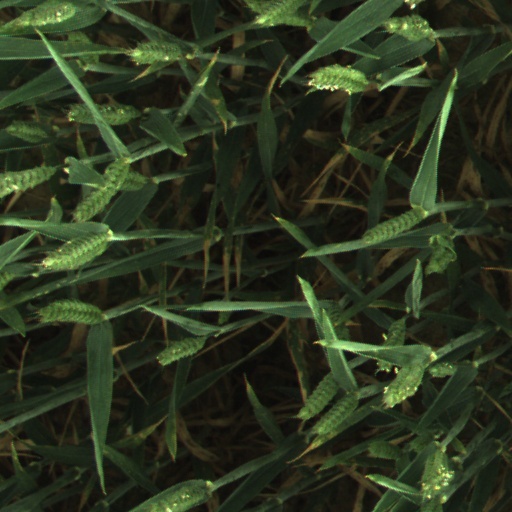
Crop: wheat